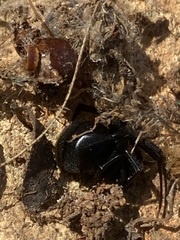
Species: Lactrodectus_hesperus